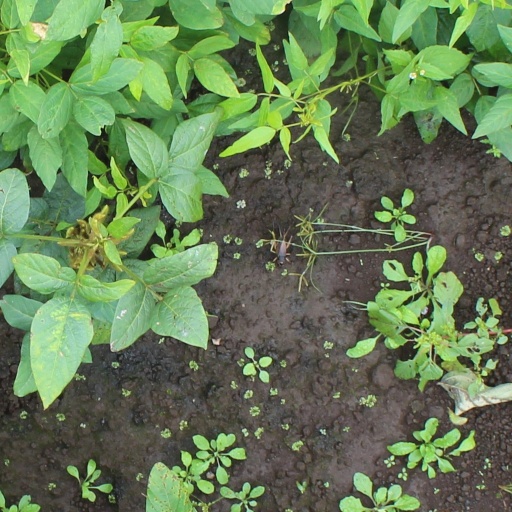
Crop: soybean